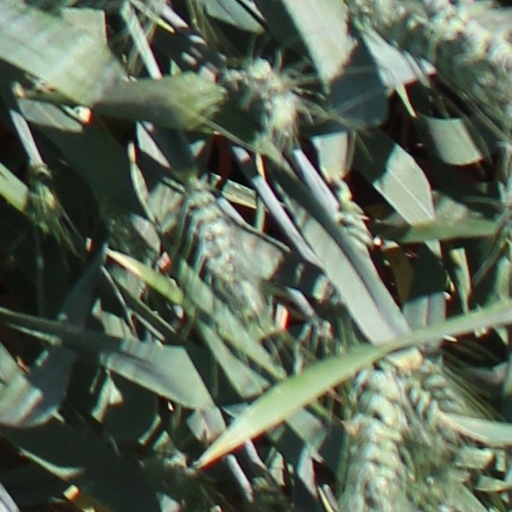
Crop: wheat